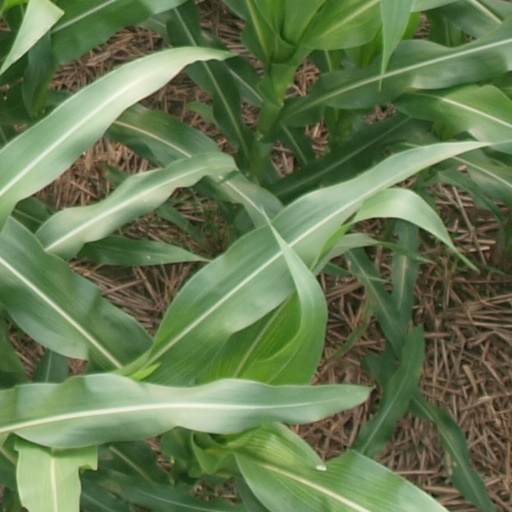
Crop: maize; corn